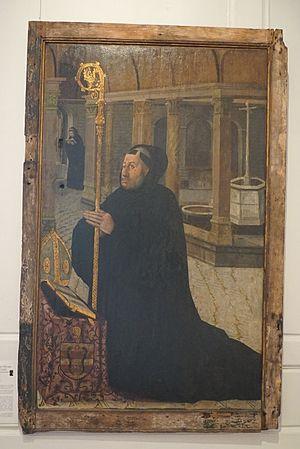
Ancienne porte , traces de la serrure sur le panneau, qui cachait un Ecce Homo
L'abbaye Saint-Pierre de Montier-la-Celle est une ancienne et importante abbaye bénédictine mérovingienne du comté de Champagne, de style mérovingien, à Saint-André-les-Vergers dans l'Aube, en région Grand Est.